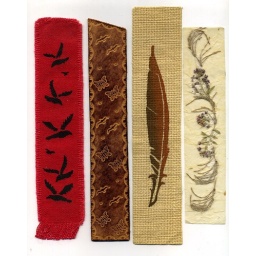
The second bookmark is in leather. The fourth one is made with a native plant of Quebec with paper made by sister.